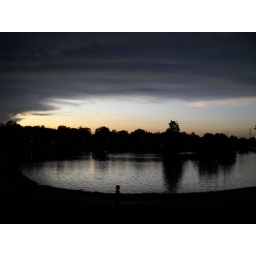
Ring of dark clouds over lake